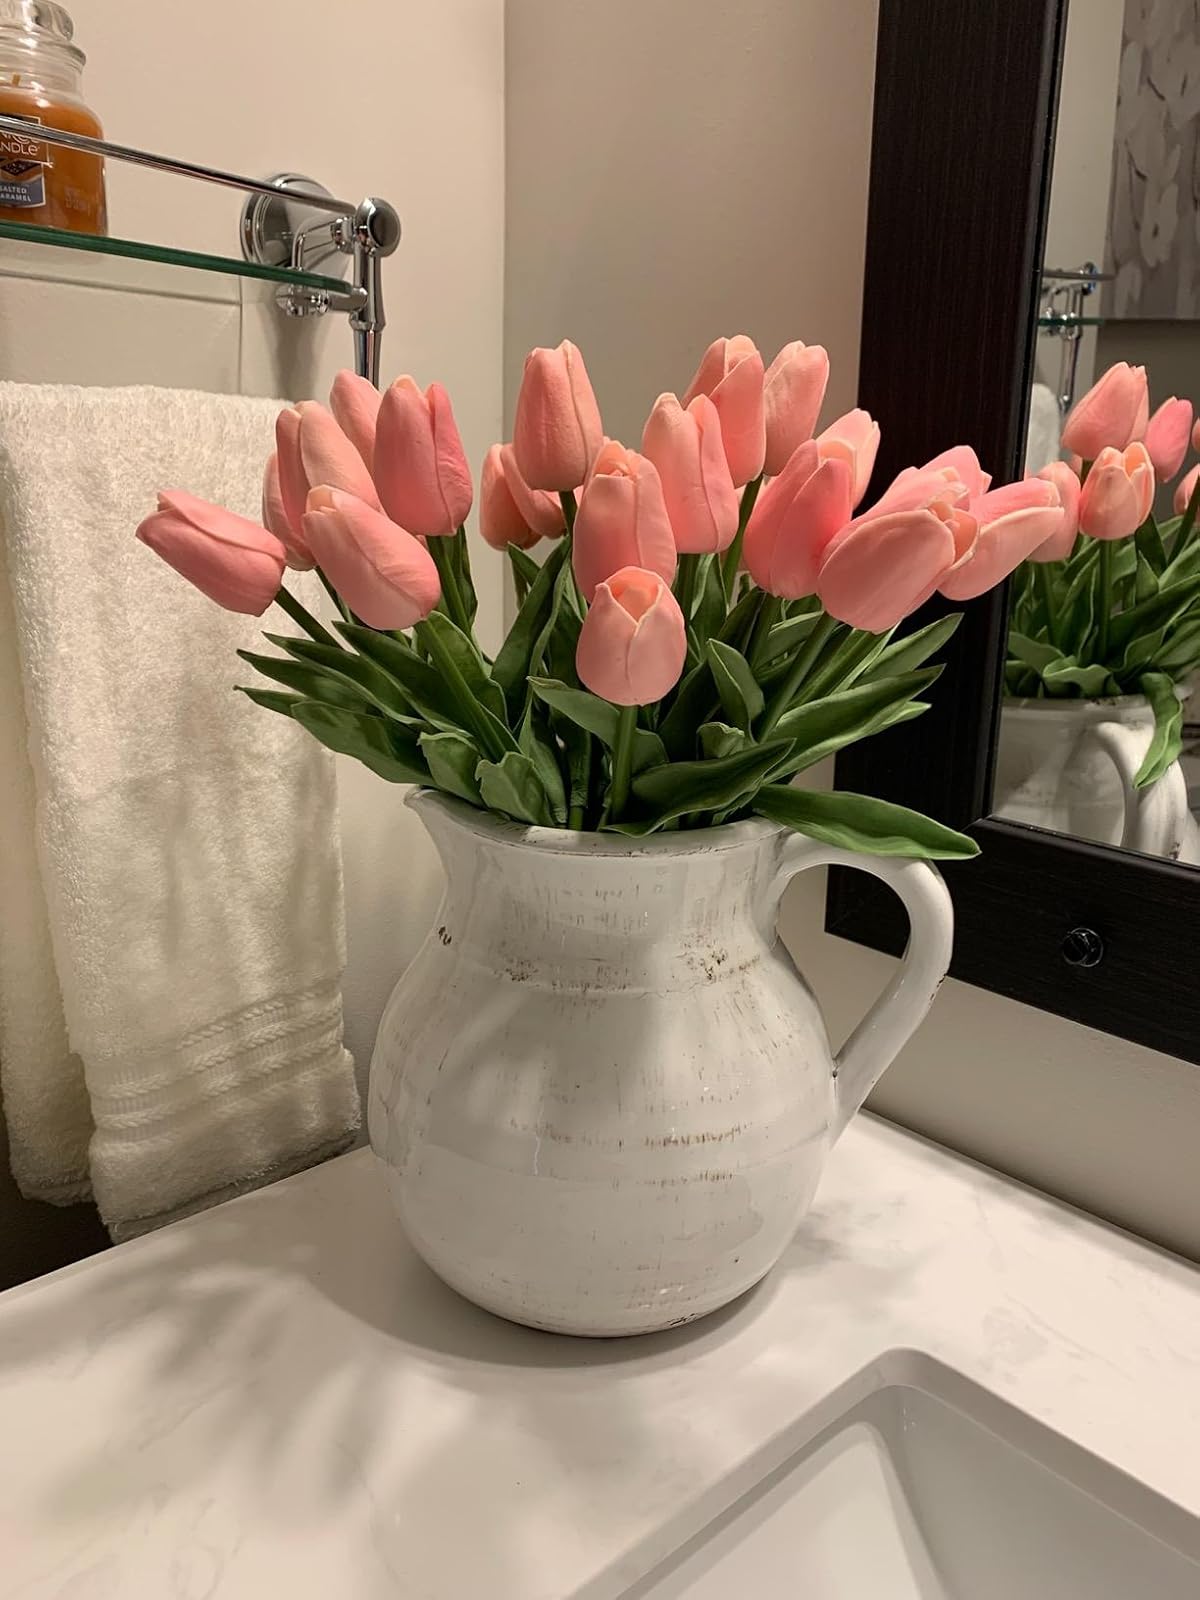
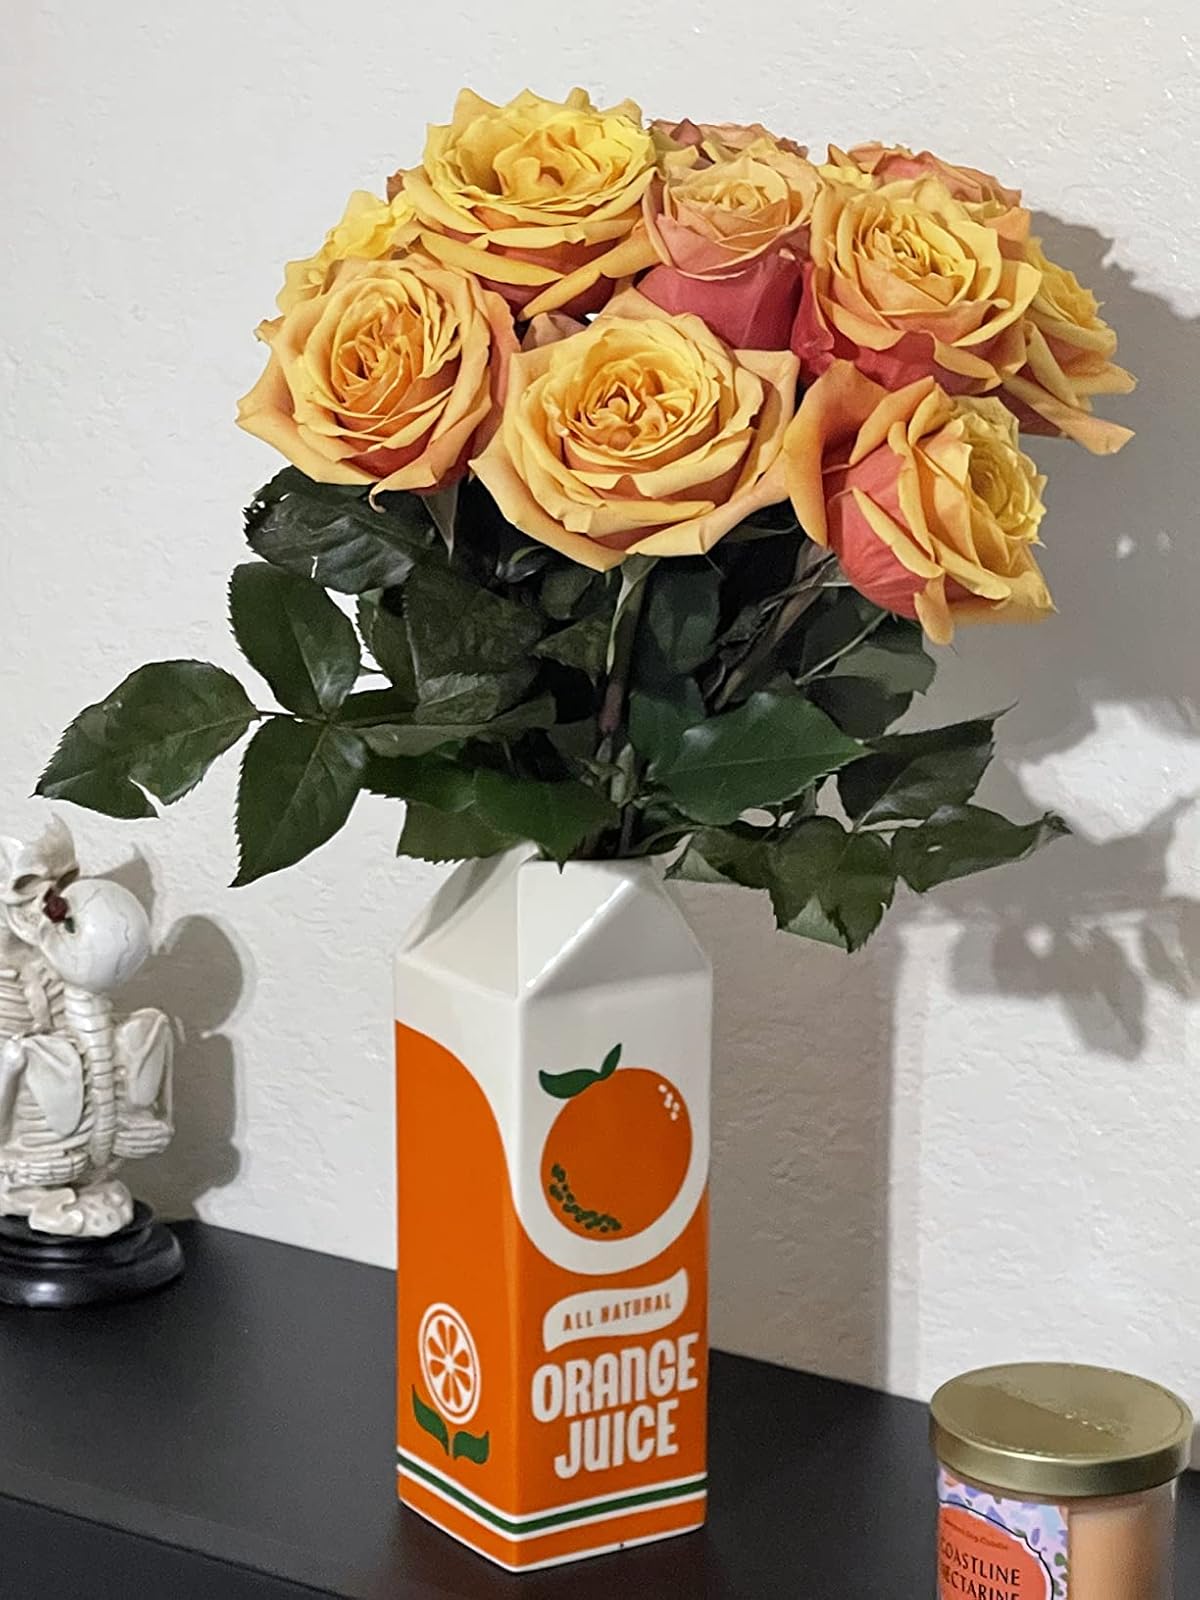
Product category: vase
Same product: no